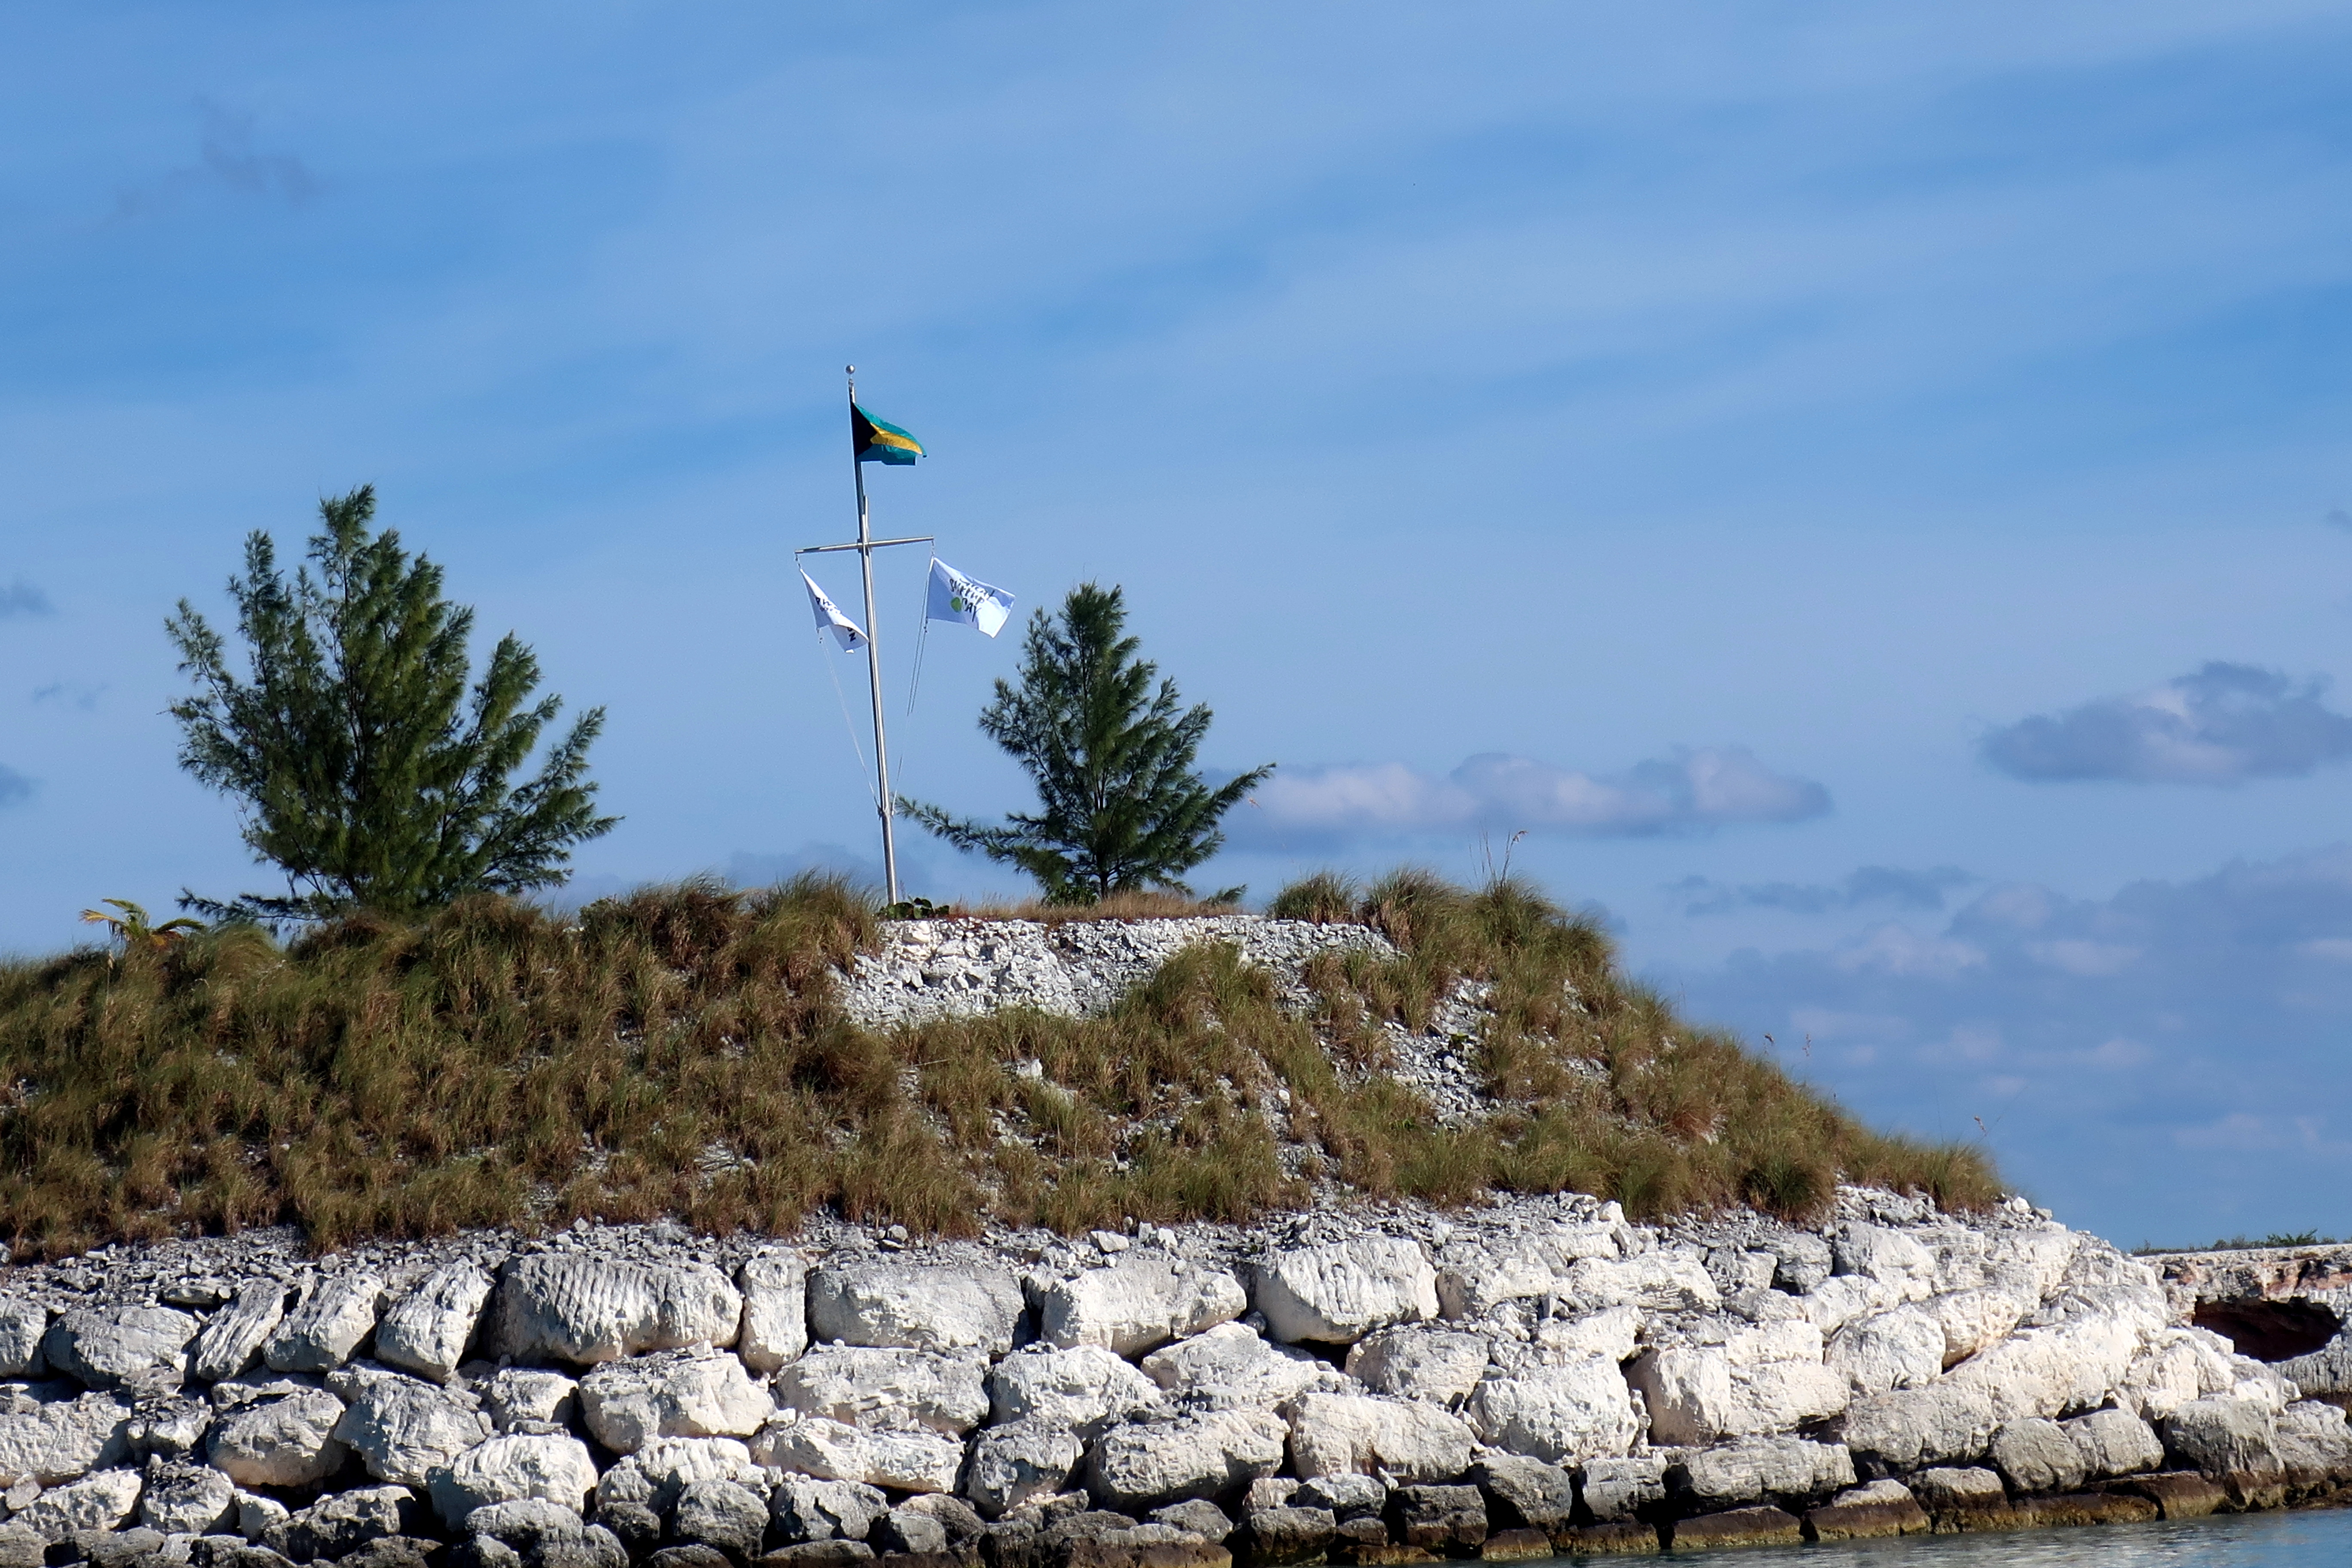
sky, beach, mirror, landscape, cloud, nature, natural landscape, water, daytime, sea, ocean, reflection, atmosphere, horizon, calm, water resources, shore, cumulus, summer, coast, sunlight, meteorological phenomenon, wave, wind wave, space, world, plain, lake, wall, tree, breakwater, rock, stone wall, seabird, wind, skerry, plant, promontory